Operation Homecoming

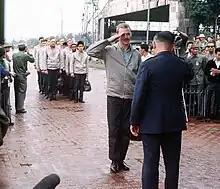
US Army Captain John William Parsels at Gia Lam Airport, repatriated during Operation Homecoming

Operation Homecoming was the return of 591 American prisoners of war (POWs) held by North Vietnam following the Paris Peace Accords that ended U.S. involvement in the Vietnam War.